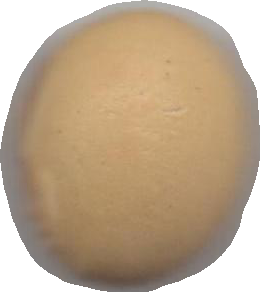
Variety: Dega